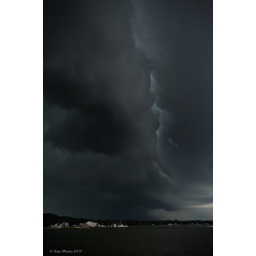
Violent storm clouds over Lake Makatawa near Holland, Michigan. This system spawned funnel clouds that were spotted over Kalamazoo county.